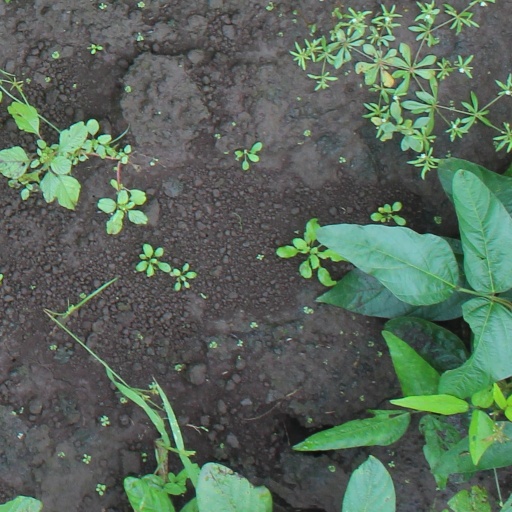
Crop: soybean